Grand Coulee Dam

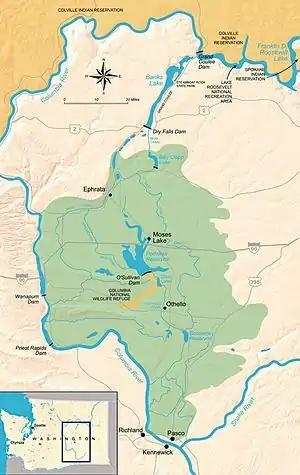
A map of the Columbia Basin Project. Green denotes land irrigated by the project. The Grand Coulee Dam is in the top-right.

The dam's primary goal, irrigation, was postponed as the wartime need for electricity increased. The dam's powerhouse began production around the time World War II began, and its electricity was vital to the war effort. The dam powered aluminum smelters in Longview and Vancouver, Washington, Boeing factories in Seattle and Vancouver, and Portland's shipyards. In 1943, its electricity was also used for plutonium production in Richland, Washington, at the Hanford Site, which was part of the top-secret Manhattan Project. The demand for power at that project was so great that in 1943, two generators originally intended for the Shasta Dam in California were installed at Grand Coulee to hurry the generator installation schedule.